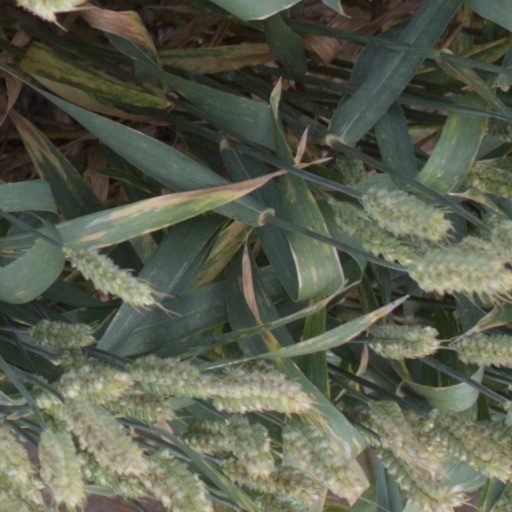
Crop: wheat